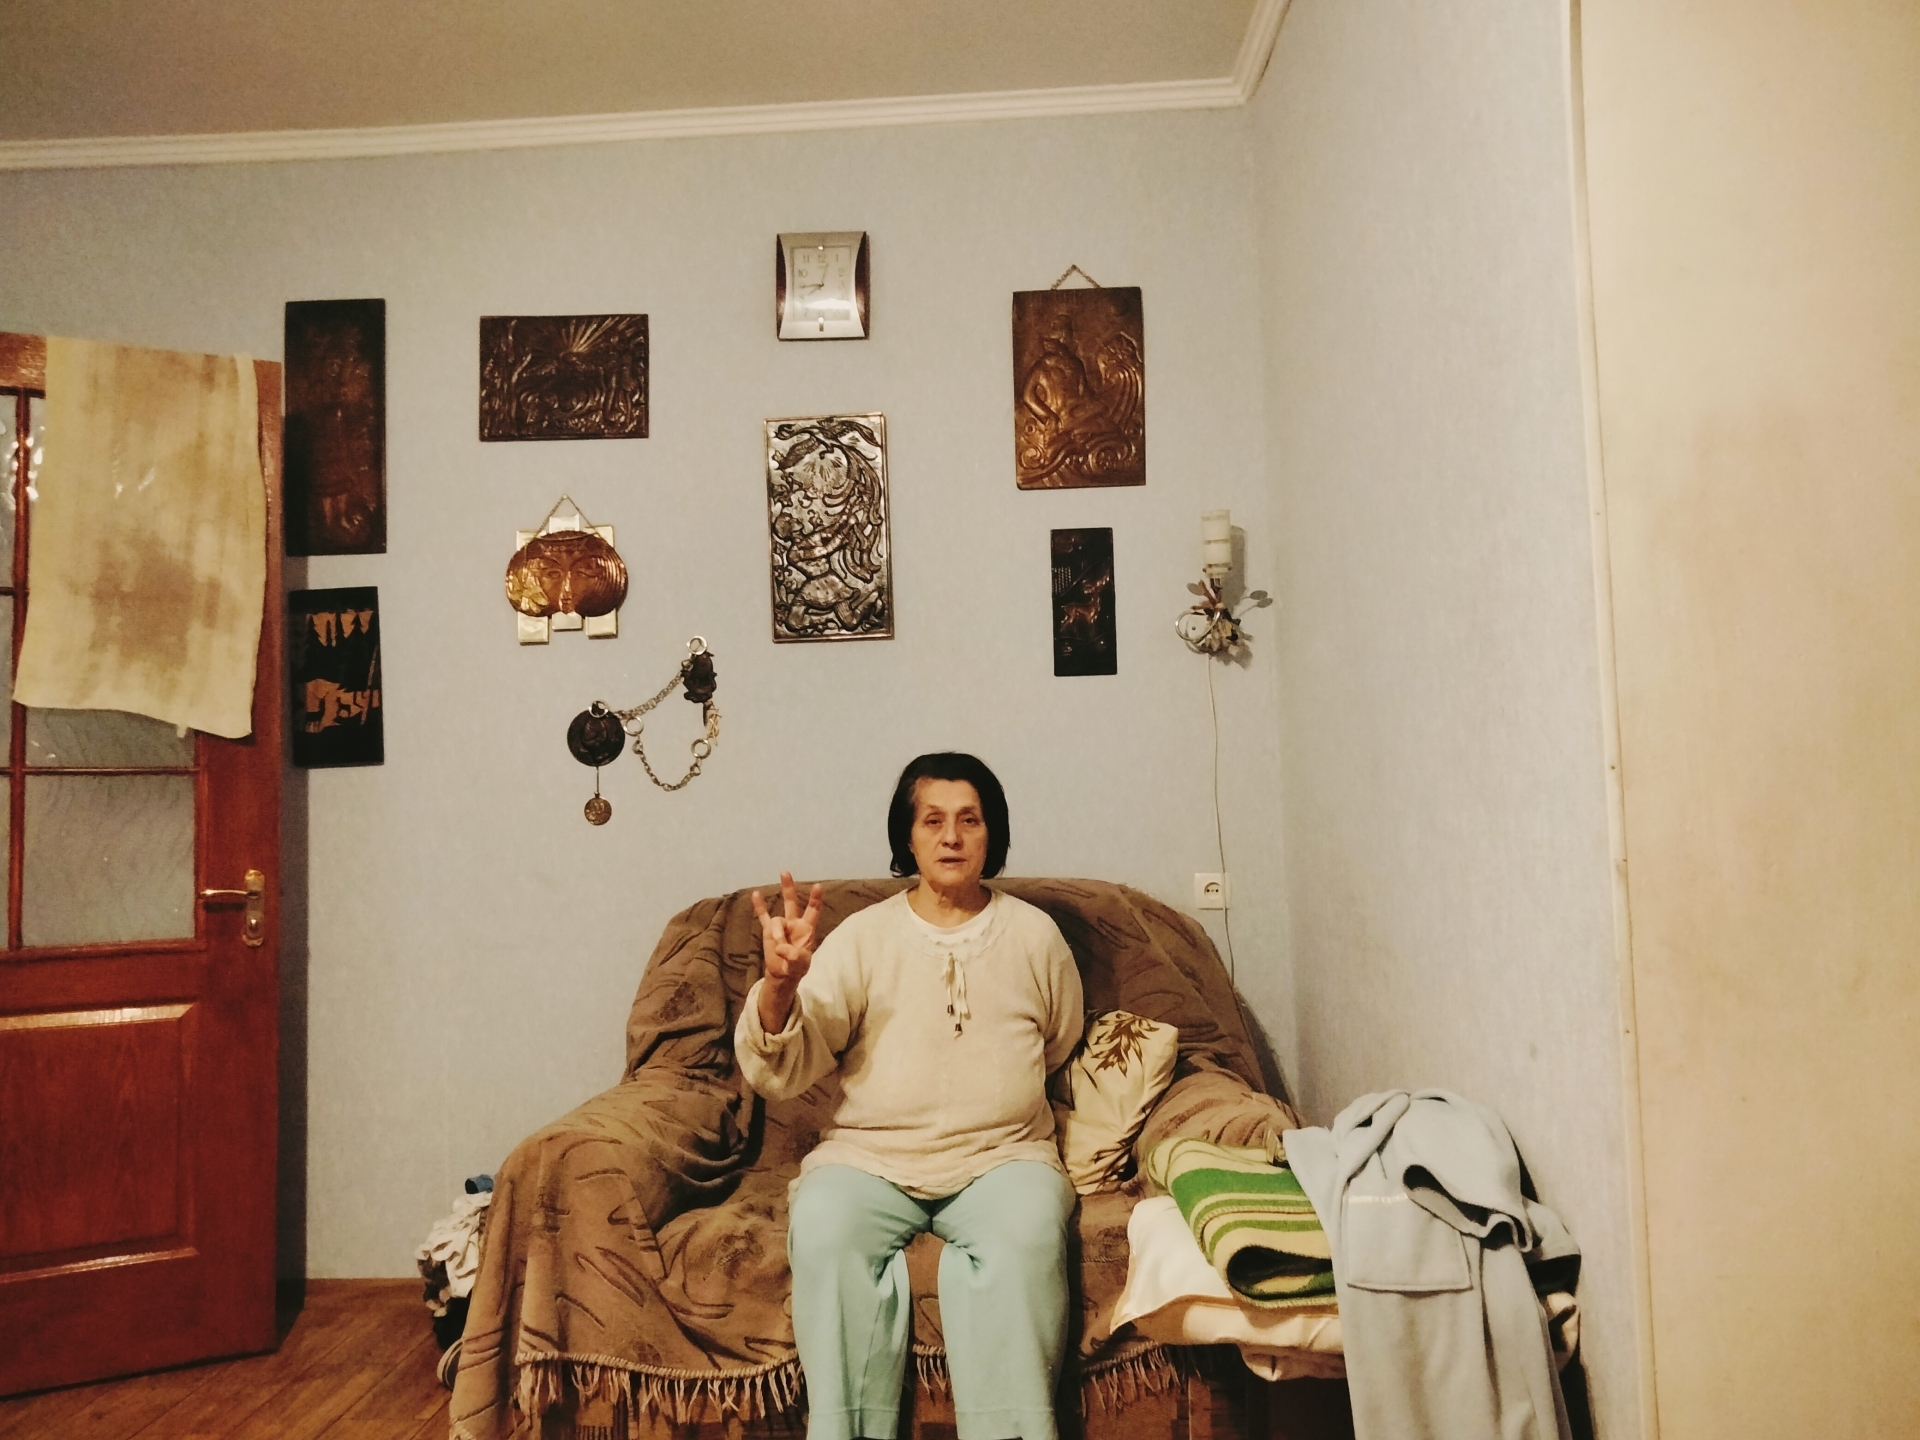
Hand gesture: three3